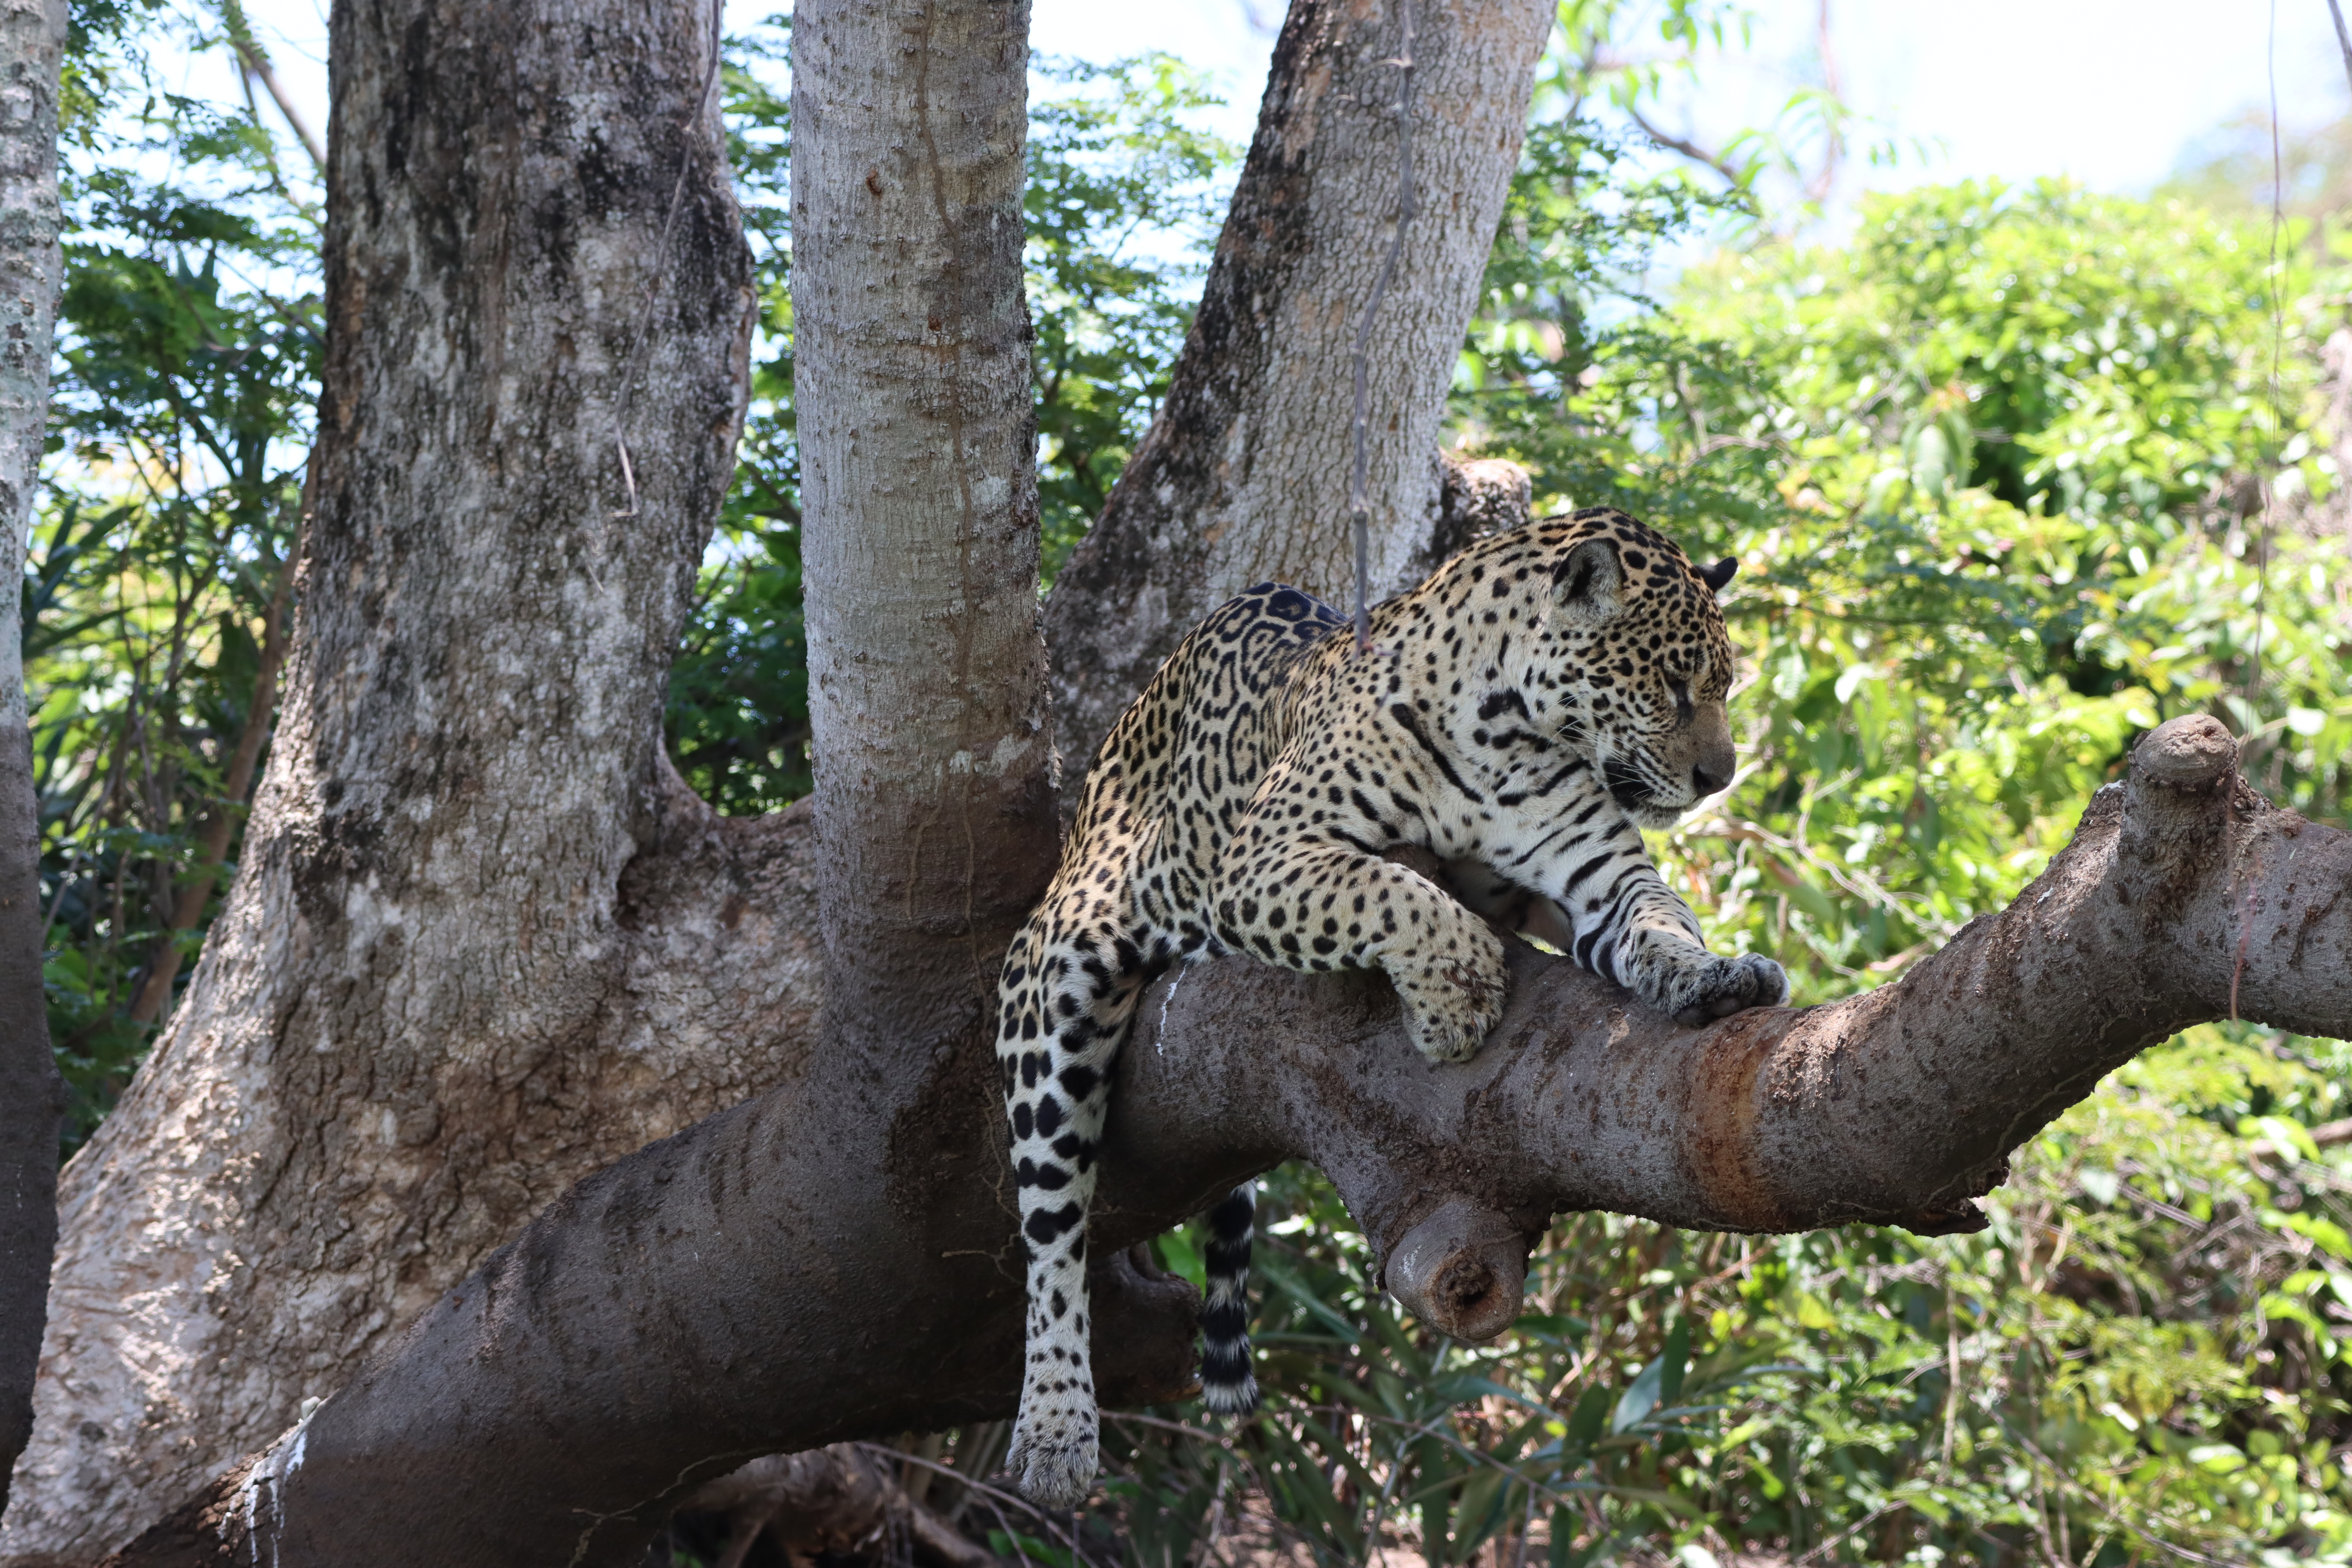
Jaguar: Medrosa